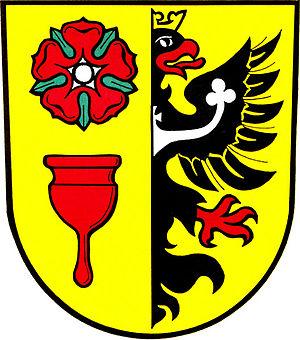
Supíkovice est une commune du district de Jeseník, dans la région d'Olomouc, en République tchèque. Sa population s'élevait à 679 habitants en 2018.